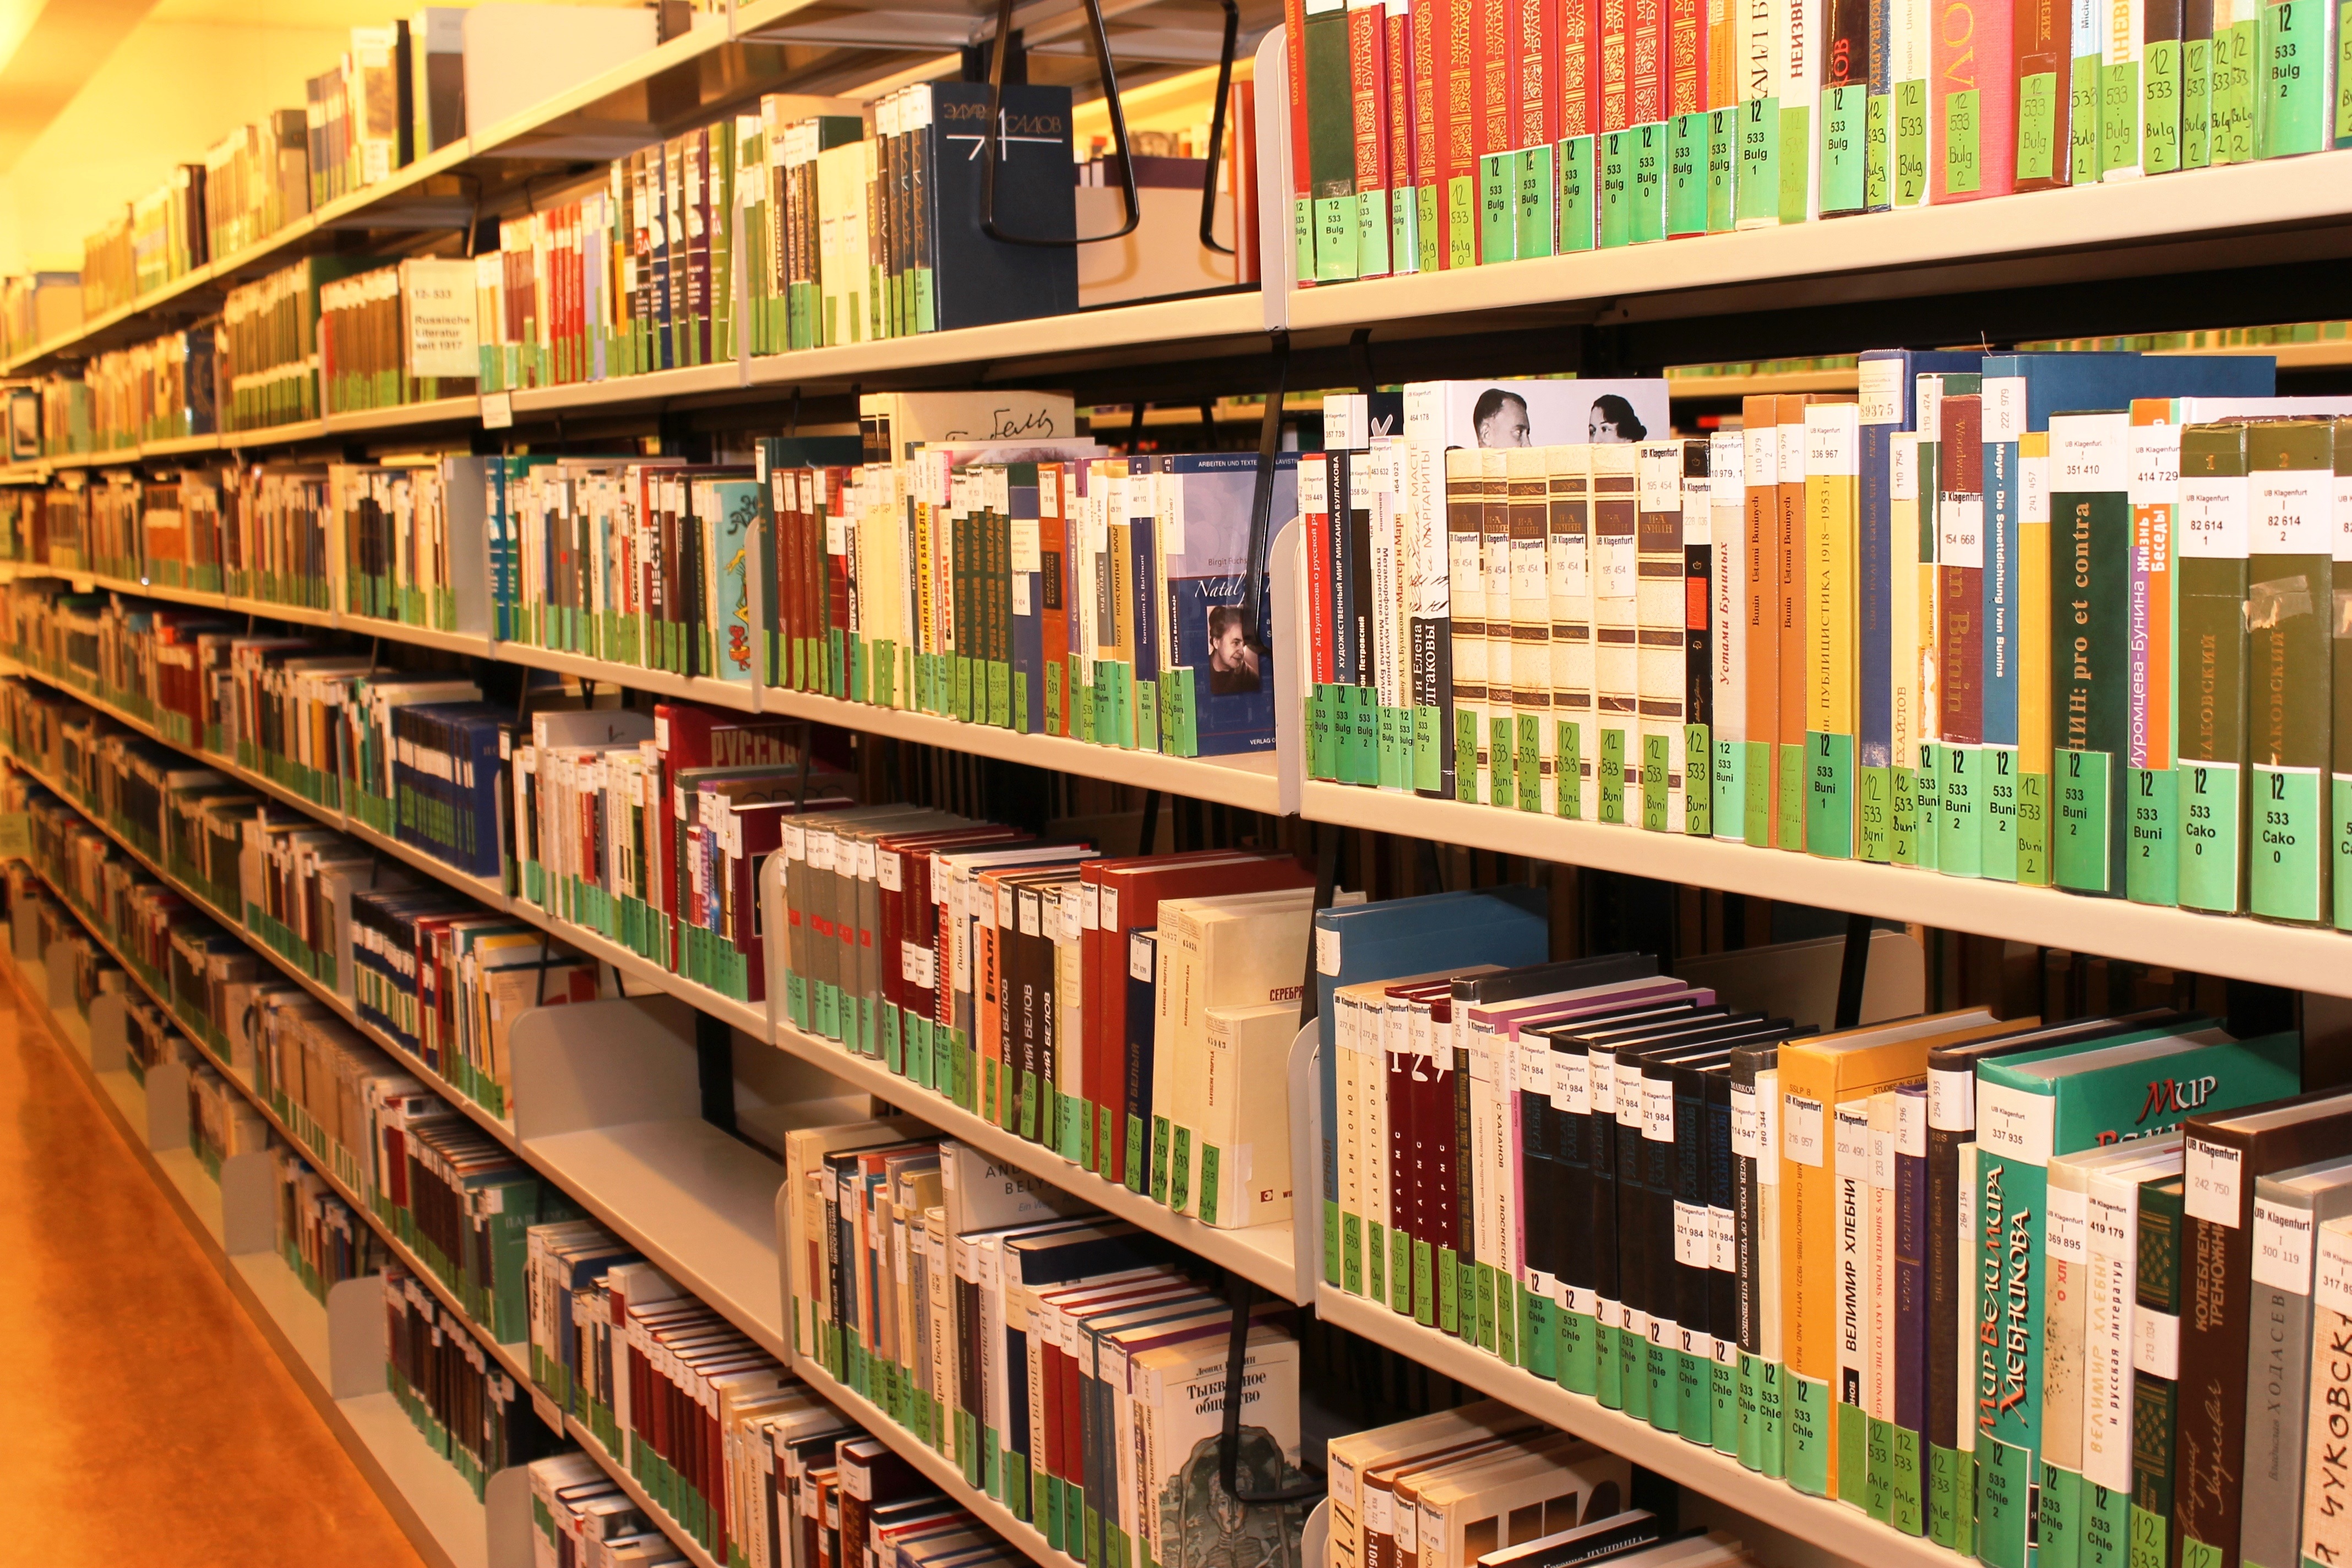
read, building, old, shelf, bookshelf, education, book shelf, aisle, literature, study, library, books, historically, retail, know, public library, inventory, bookselling